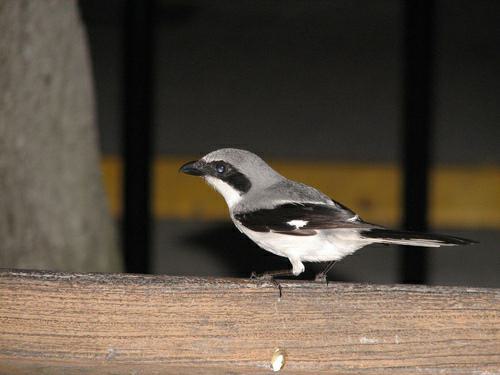
A photo of a loggerhead shrike